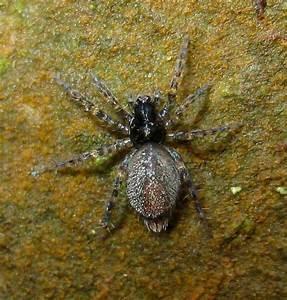
spider